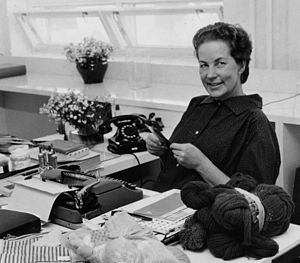
Marimekko / Historie
Den finske iværksætter Armi Ratia (1912–1979), den ene grundlægger af Marimekko.
Marimekko er en finsk boligudstyr-, tekstil- og modevirksomhed. Den er især kendt for sine kollektioner med simpelt print i lyse farver, som benyttes både i kvindebeklædning og i boligudstyr. Især to designere, Vuokko Nurmesniemi, med tykke striber, og Maija Isola, med store simple blomstrede print, skabte hundredvis af forskellige mønstre og havde en væsentlig rolle i forhold til at gøre Marimekkos navn kendt i verden. I 2008 var virksomhedens omsætning på 80 mio. euro, og der var 414 ansatte. Virksomhedens hovedkvarter ligger i Helsinki, og der er 84 butikker på verdensplan.